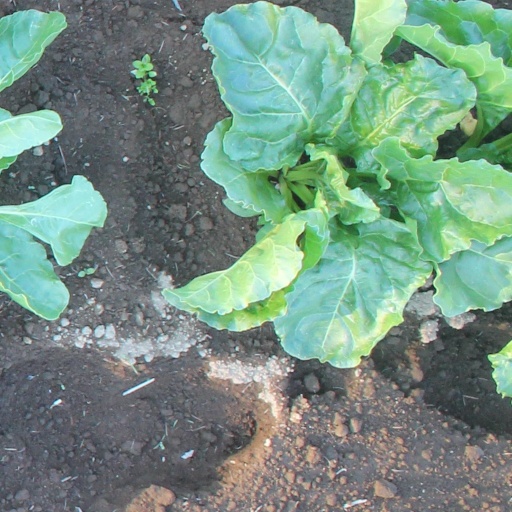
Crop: sugar beet